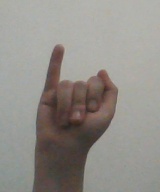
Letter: meem